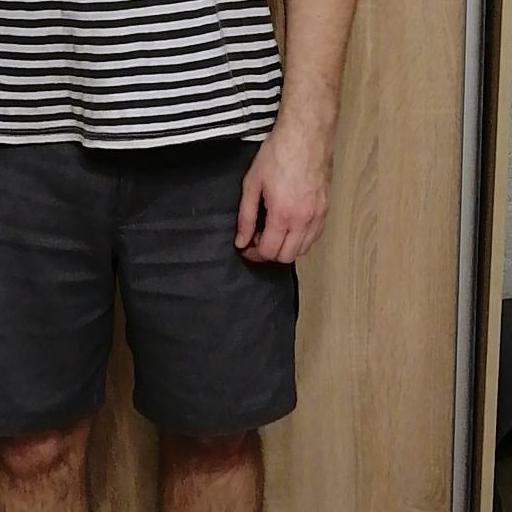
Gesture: no_gesture